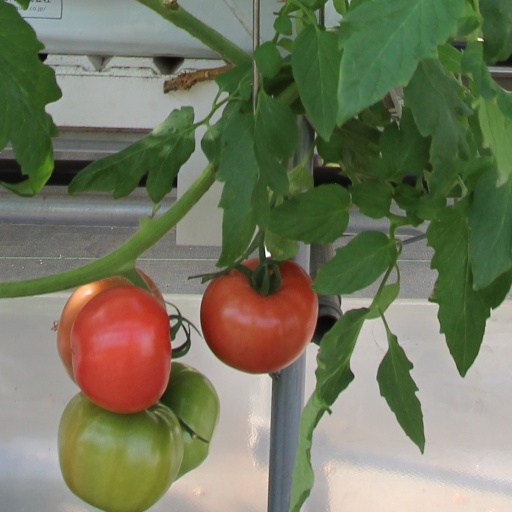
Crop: tomato